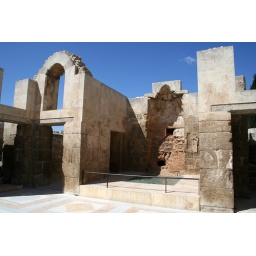
Walking among some of the buildings still standing within the citadel of Aleppo, northern Syria.